Power Rangers Megaforce

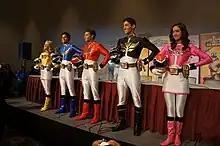
The "Megaforce" cast at the "Power Rangers" fan convention Power Morphicon in 2012.

When the evil Warstar aliens attack Earth, the supernatural guardian Gosei, assigned to protect the Earth by Zordon, and his faithful robot assistant Tensou recruit a group of teenagers - Troy Burrows, Jake Holling, Gia Moran, Noah Carver, and Emma Goodall - to combat the invading forces. Equipped with powers that grant them mastery over martial arts and other forms of combat, the teenagers transform into the latest champions of good: the Power Rangers Megaforce.